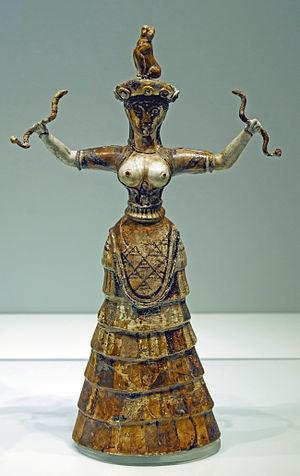
La soit-disant ""Déesse aux Serpents"", telle que découverte à Cnossos et restaurée par Arthur Evans à Cnossos (Crète). 1600 BCE. Certains détails ( et selon certains archéologues, l'objet entier) pourraient être faux. Faience, approx. 1’ 1 1/2” high. Heraklion Archaeological Museum
La déesse serpent est une divinité chthonienne de la civilisation minoenne. Des figurines datant d'environ -1600 ont été retrouvées grâce à des fouilles archéologiques à Knossos, en Crète, représentant des déesses et le terme « déesse serpent » est donc utilisé pour désigner la divinité représentée.
La déesse aux serpents est une divinité chthonienne de la civilisation minoenne. Des figurines datant d'environ -1600 ont été retrouvées lors des fouilles archéologiques au palais minoen de Cnossos, en Crète, représentant des déesses.
Dans la mythologie grecque, Potnia Therôn désigne une divinité archaïque de la religion minoenne ou mycénienne. Ses origines remontent aux temps préhistoriques en orient et ses caractéristiques ont été assimilées dans le polythéisme gréco-romain classique principalement par les déesses Artémis et Diane.
Le musée archéologique d’Héraklion est l'un des principaux musées de Grèce. Il dépend directement du Directorat général des antiquités au ministère grec de la culture.